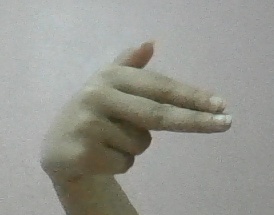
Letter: ghain